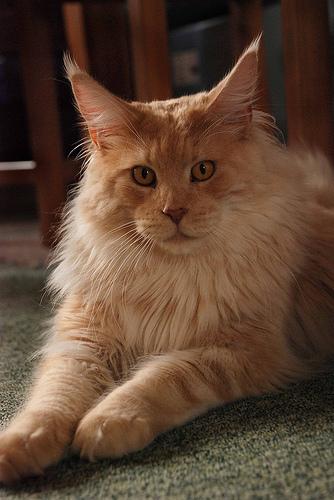
Breed: Maine Coon